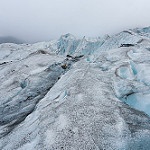
Scene: Outdoor